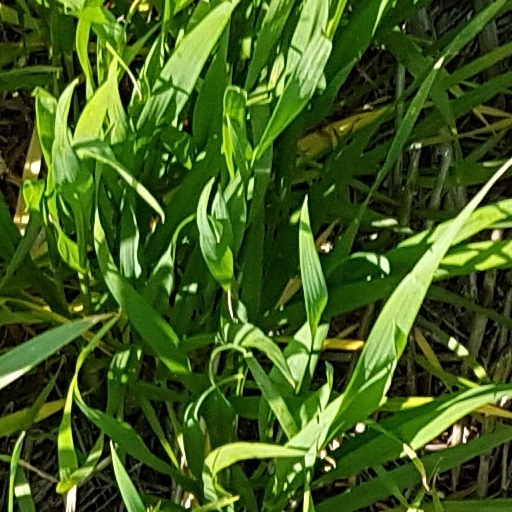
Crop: wheat